Hampstead (film)

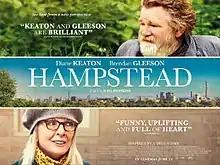
Theatrical release poster

Hampstead is a 2017 comedy-drama film directed by Joel Hopkins and written by Robert Festinger. It is based on the life of Harry Hallowes who successfully claimed ownership of a half-acre plot of Hampstead Heath. The film stars Diane Keaton, Brendan Gleeson, James Norton, Lesley Manville, Jason Watkins, Hugh Skinner, and Simon Callow.